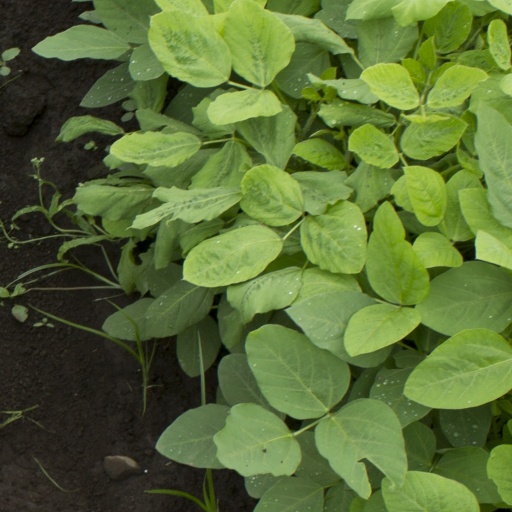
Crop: soybean